Hotu-iti

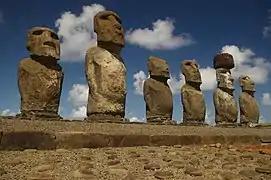
Six of the fifteen Ahu Tongariki moai

In the 15th and 16th centuries, the island was divided into two polities, described as either west (Tu'u) and east (Hotu-iti) confederacies, with Hotu-iti being the lower ranked; or northern (Tu'u Aro) and southern (Hotu-iti). In 1960, a tsunami, approximately above sea level, crossed of Hotu-iti, sweeping away ahu and moai (statues), and scattering them by . Fifteen statues of Hotu-iti's Ahu Tongariki site were damaged; a team of Japanese archaeologists restored the site between 1992 and 1994.